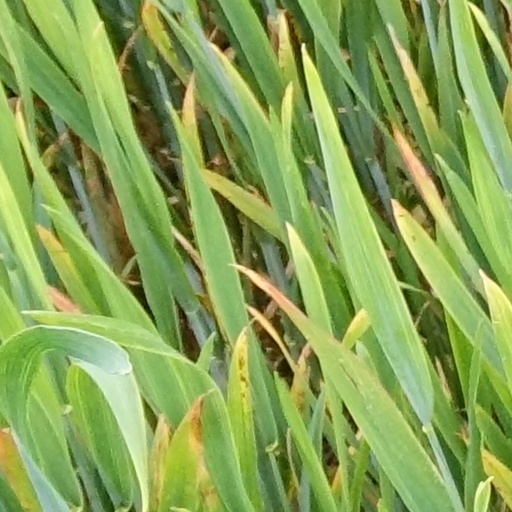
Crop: wheat